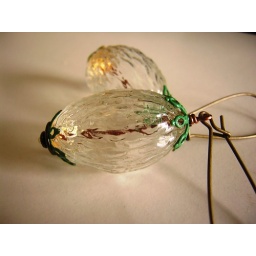
super lightweight, vintage glass &amp;quot;pod&amp;quot; beads are accented by green enamel beadcaps. earrings drop from copper kidney ear wires